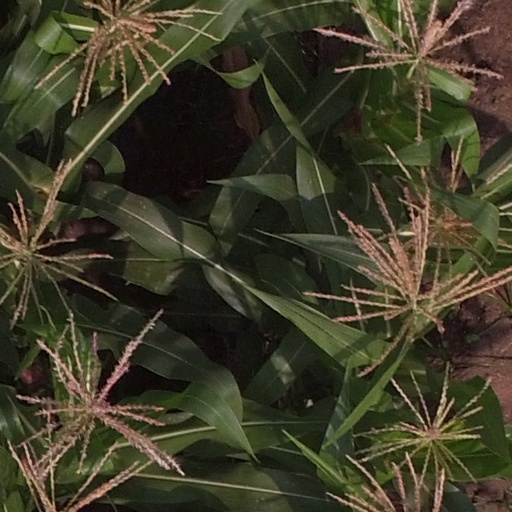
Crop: maize; corn